Prague Spring

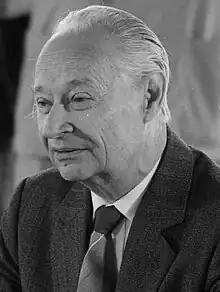
Alexander Dubček

As President Antonín Novotný was losing support, Alexander Dubček, the First Secretary of the Communist Party of Slovakia, and economist Ota Šik challenged him at a meeting of the Central Committee of the Party. Novotný then invited the Secretary General of the Communist Party of Soviet Union, Leonid Brezhnev, to Prague that December, seeking support; Brezhnev, however, was surprised at the extent of the opposition to Novotný and so he rather supported his removal. Dubček replaced Novotný as First Secretary on 5 January 1968. On 22 March, Novotný resigned and was replaced by Ludvík Svoboda, who later gave consent to the reforms.